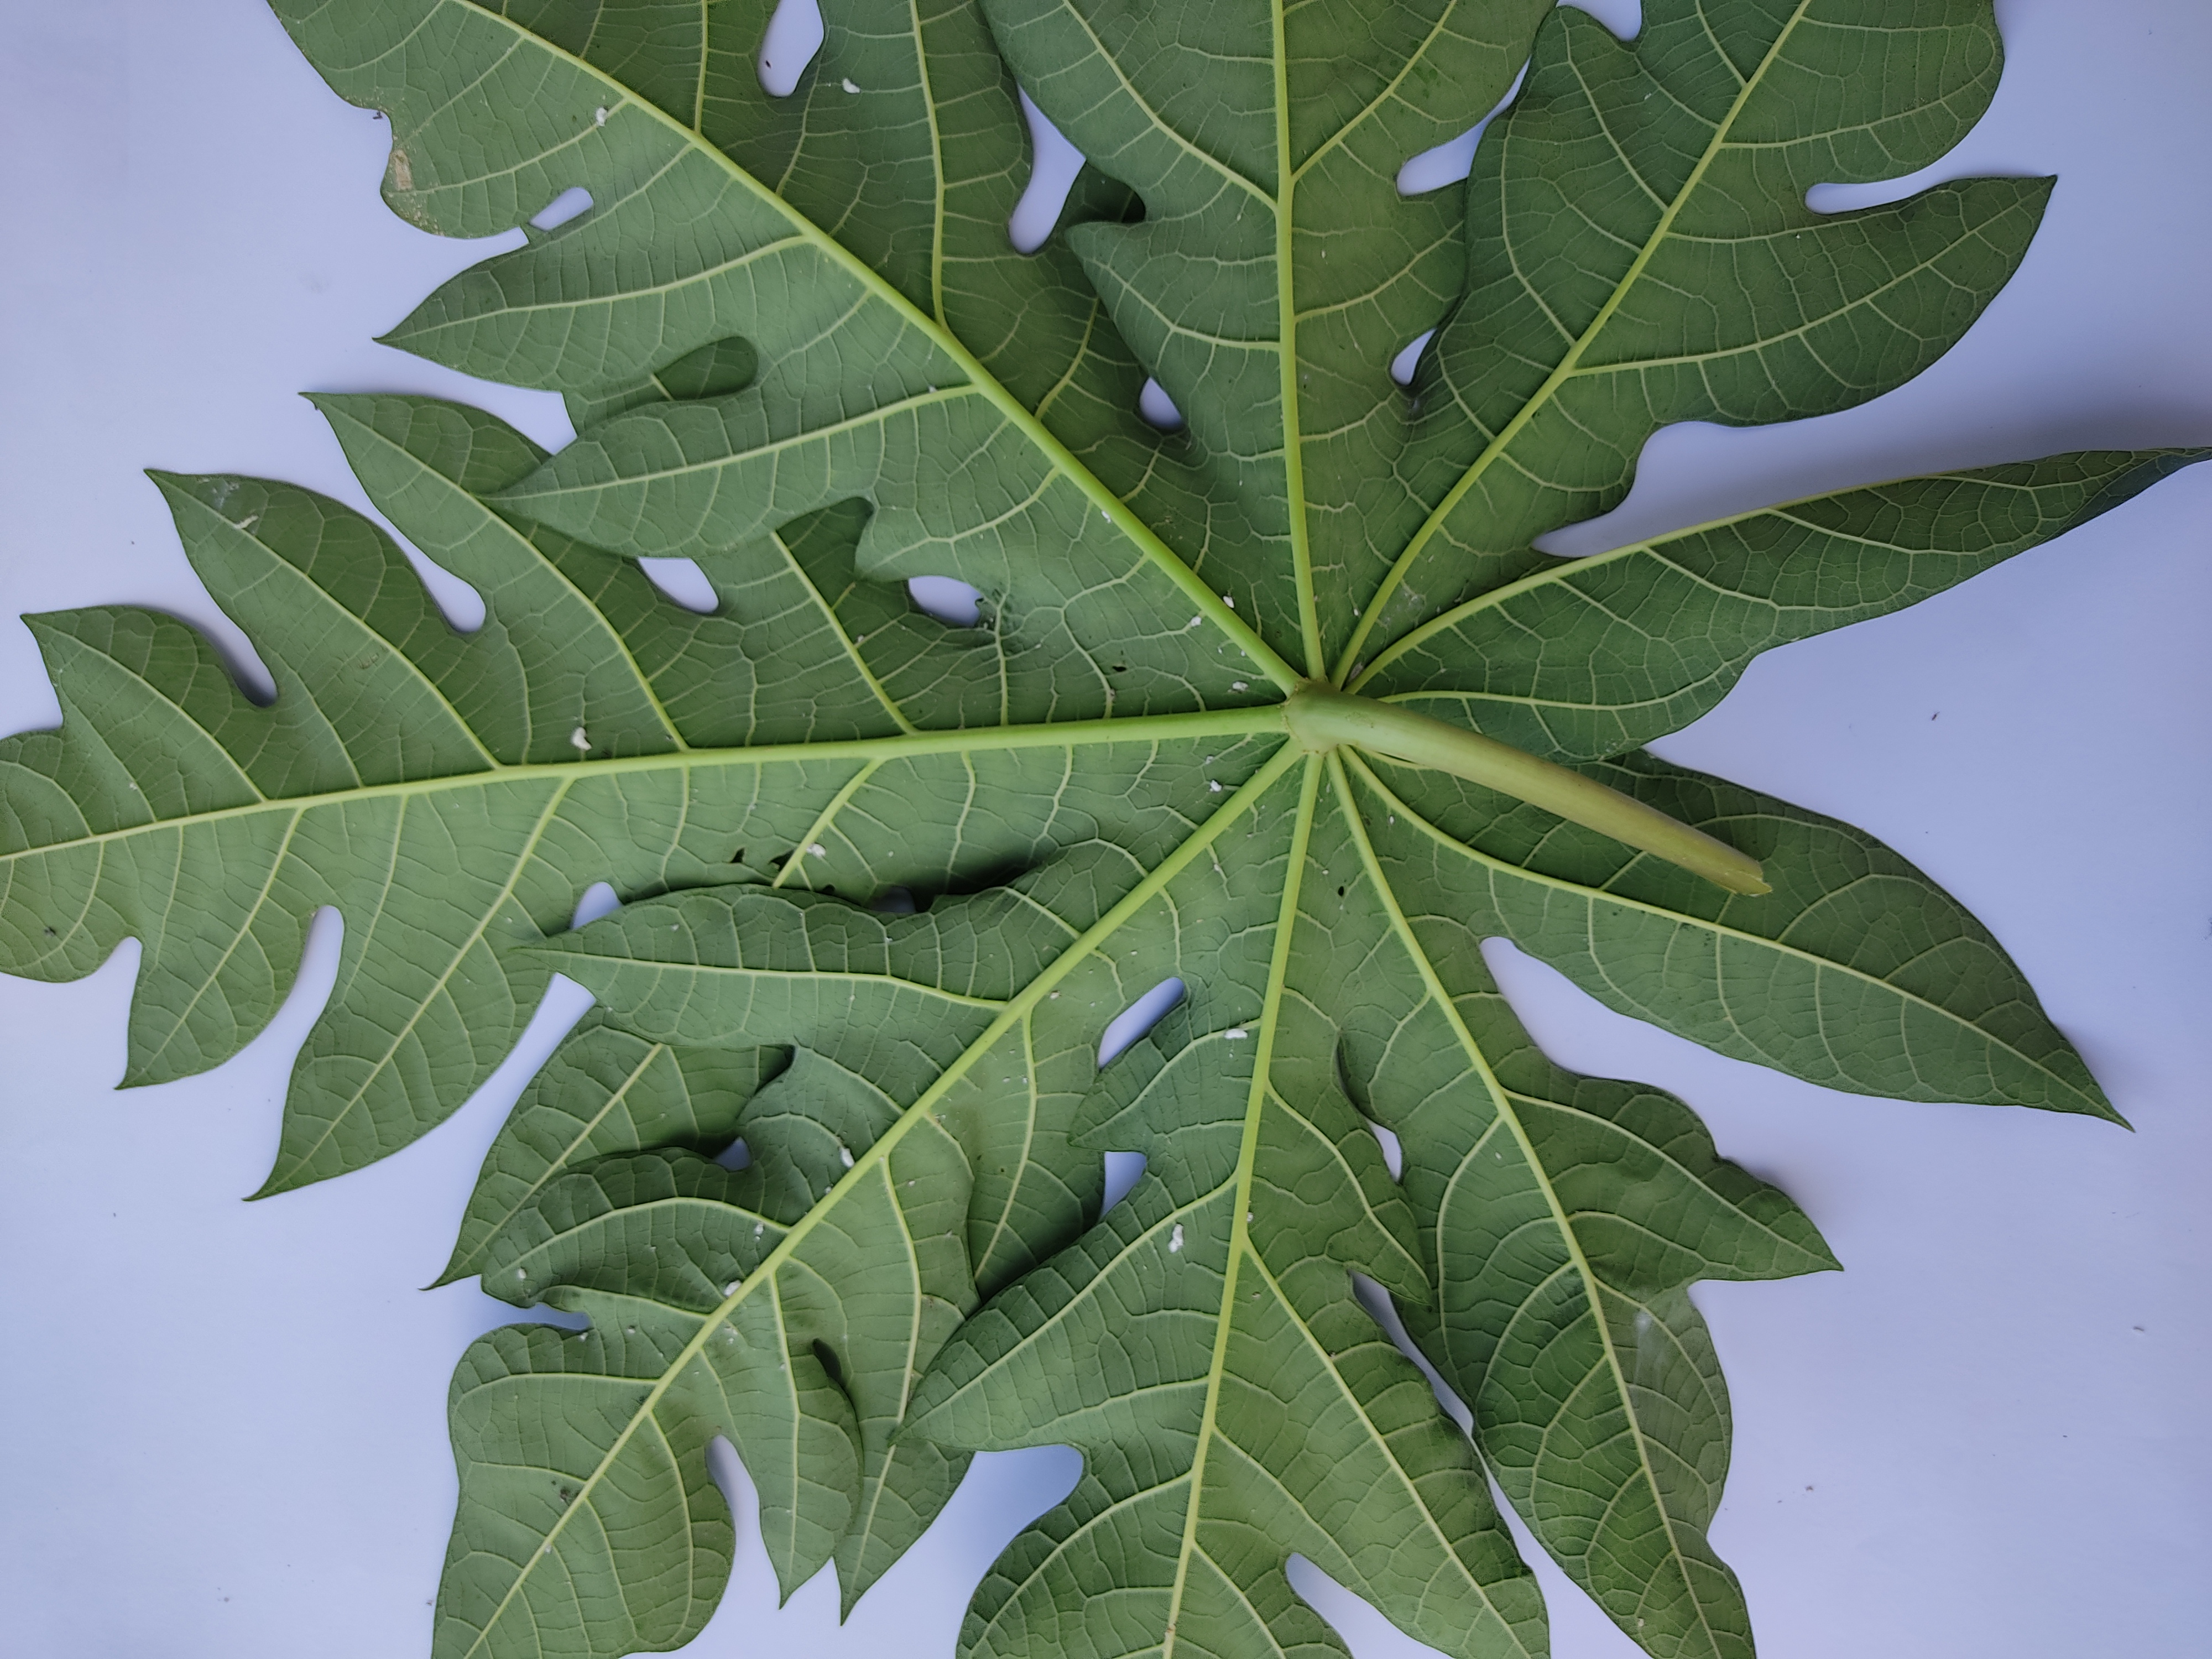
Label: Mealybug